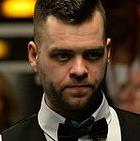
Age: 28